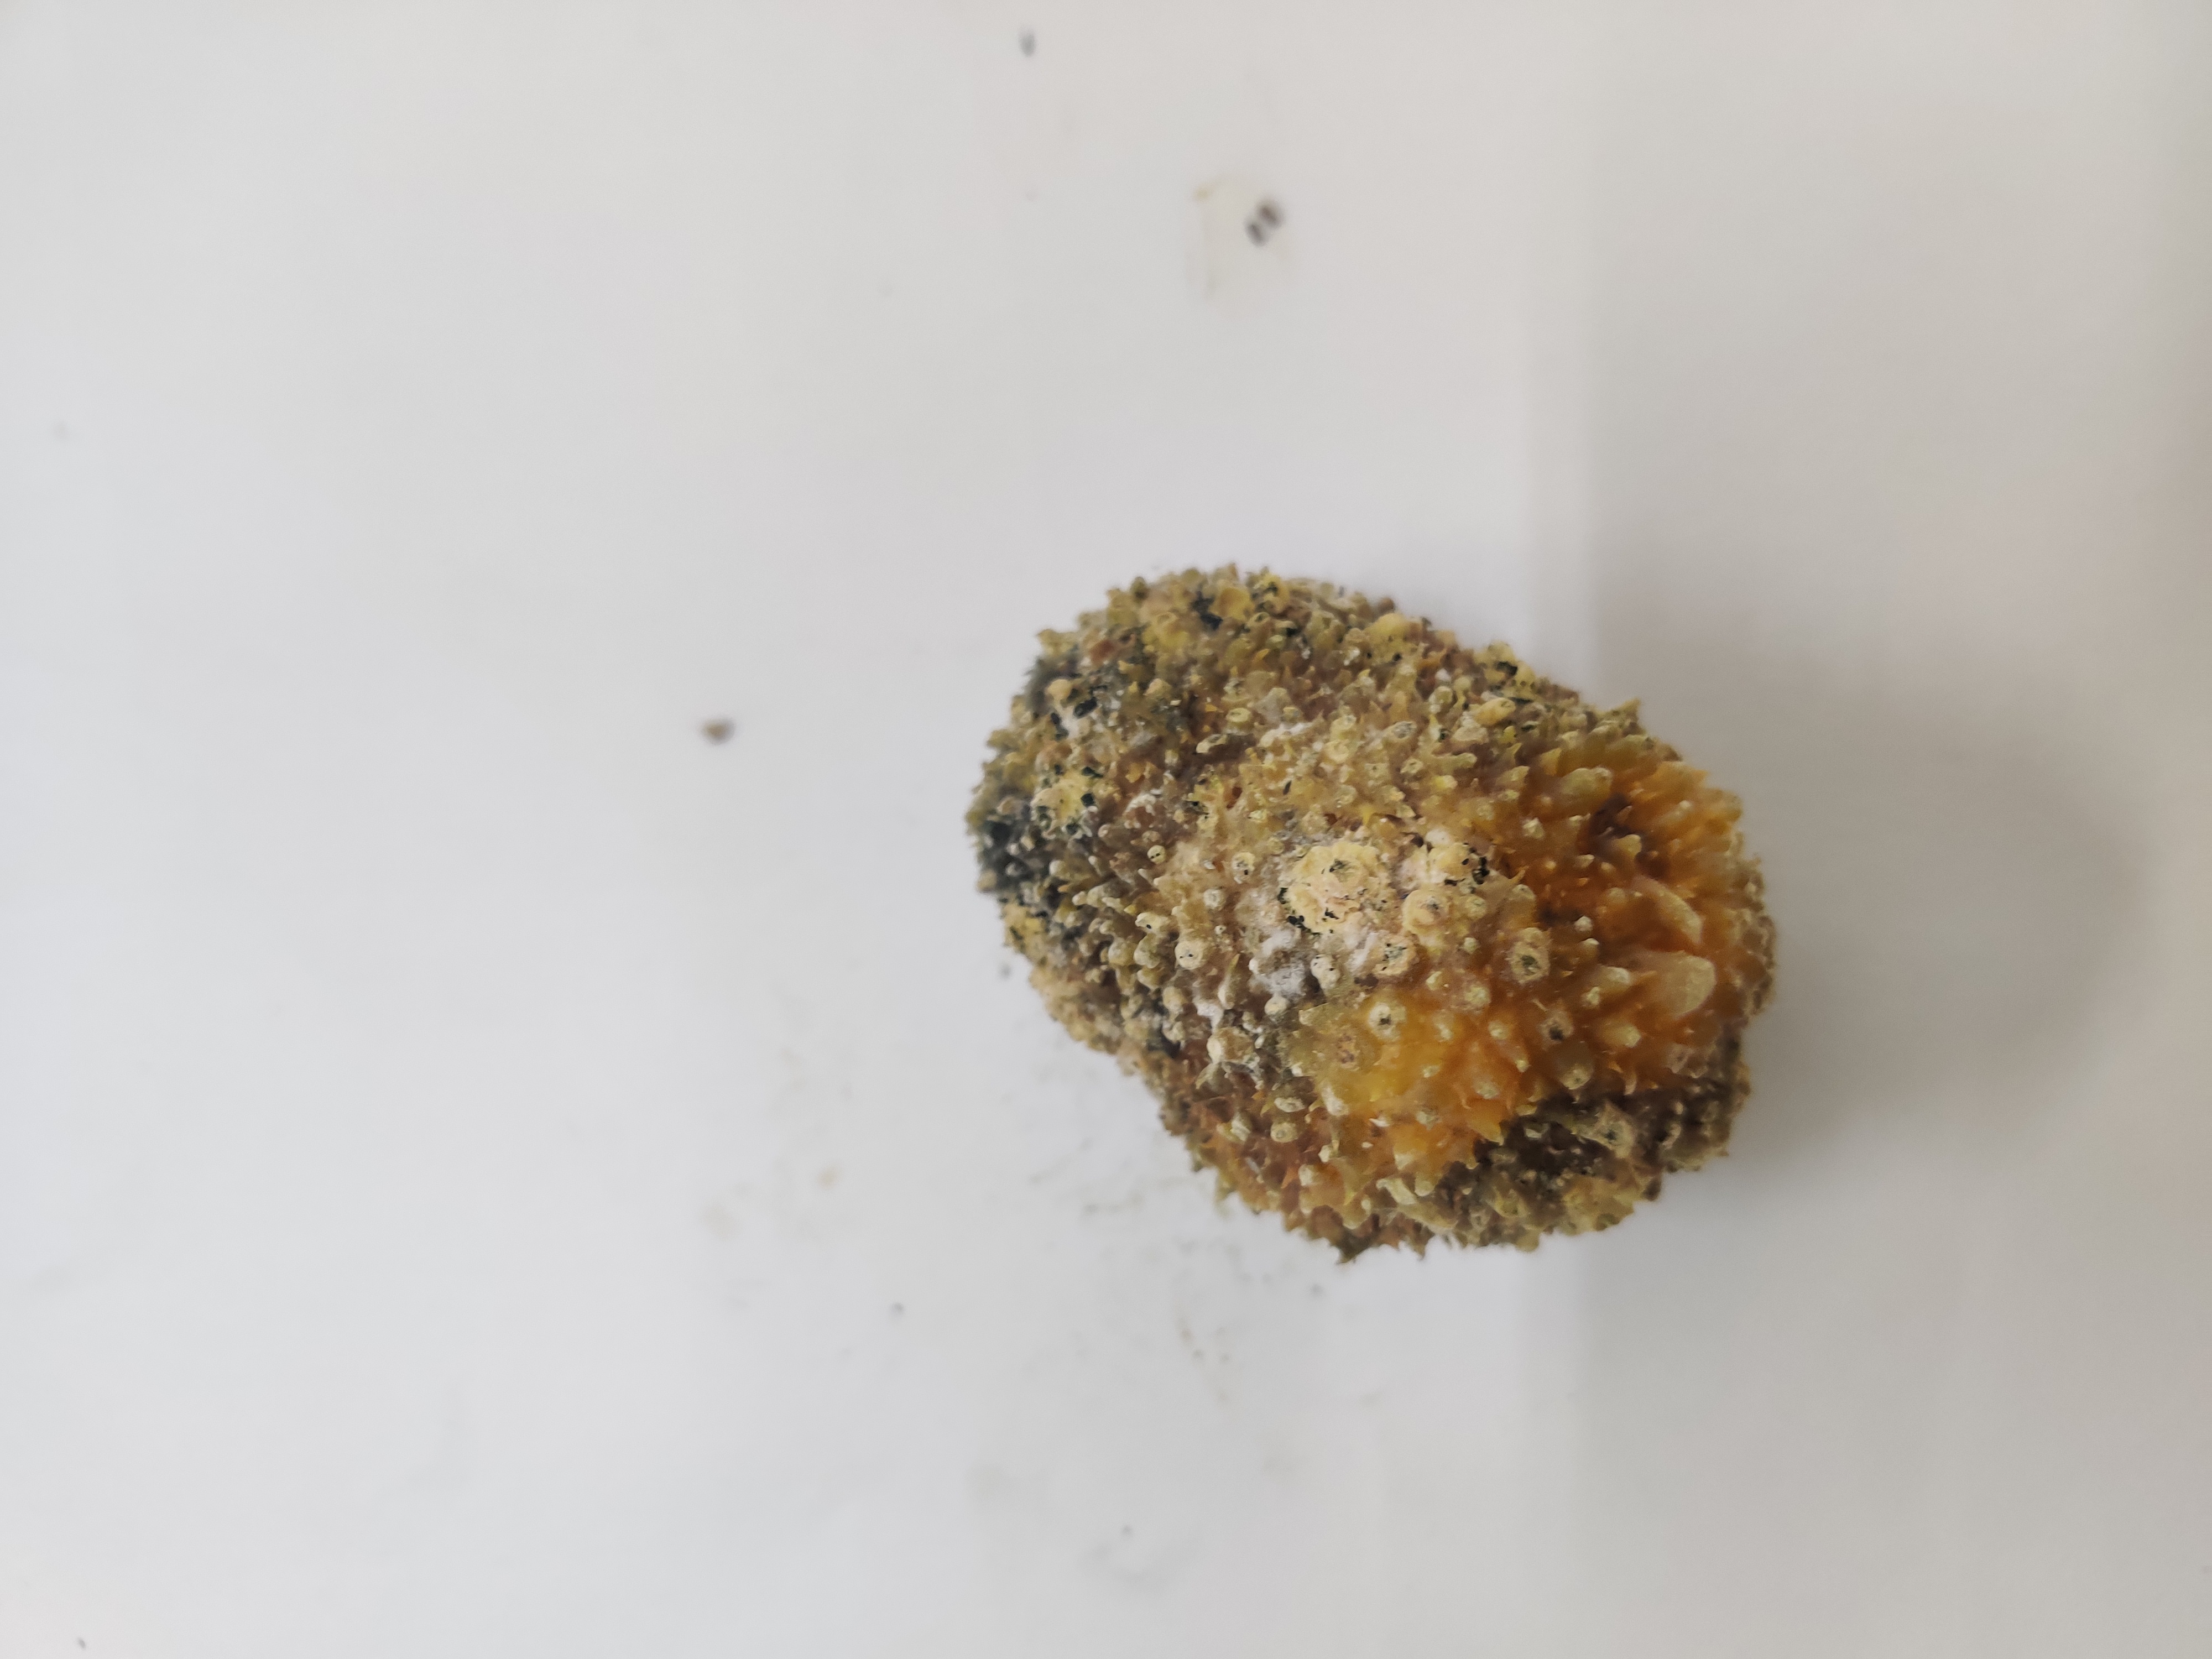
Crop: Spiny Gourd
Condition: Damaged